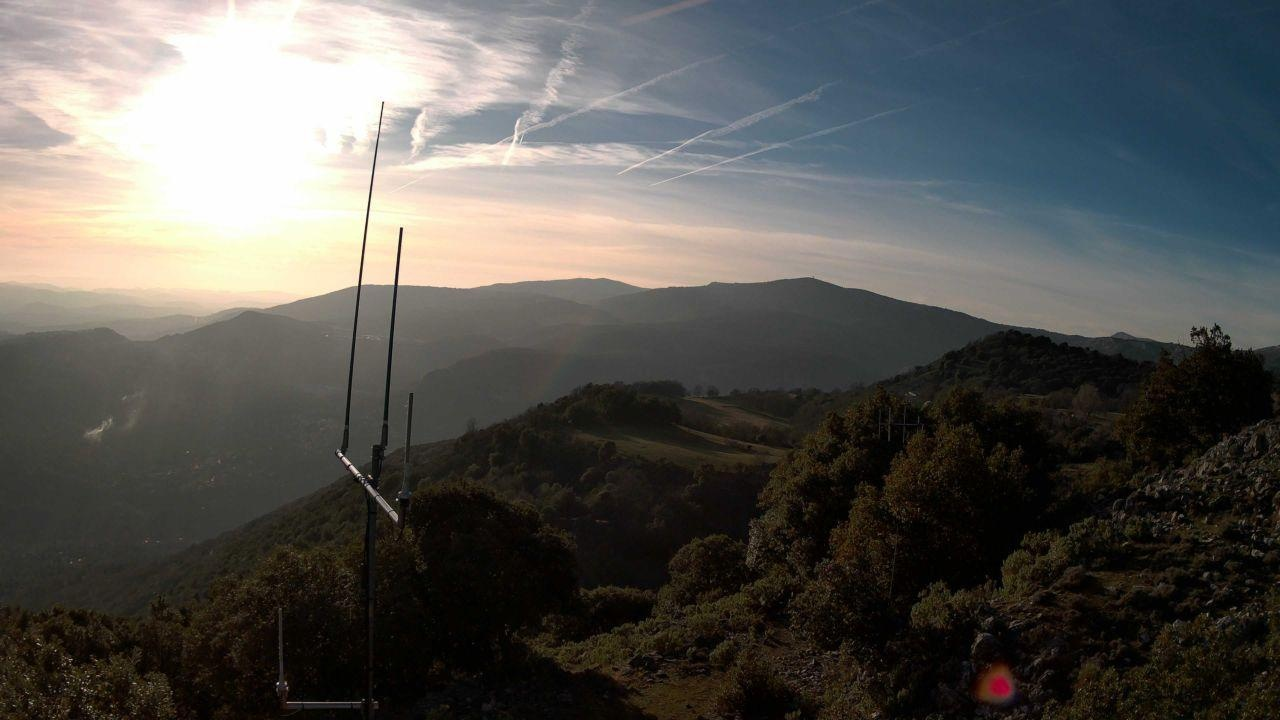
Fire: no
Smoke: yes